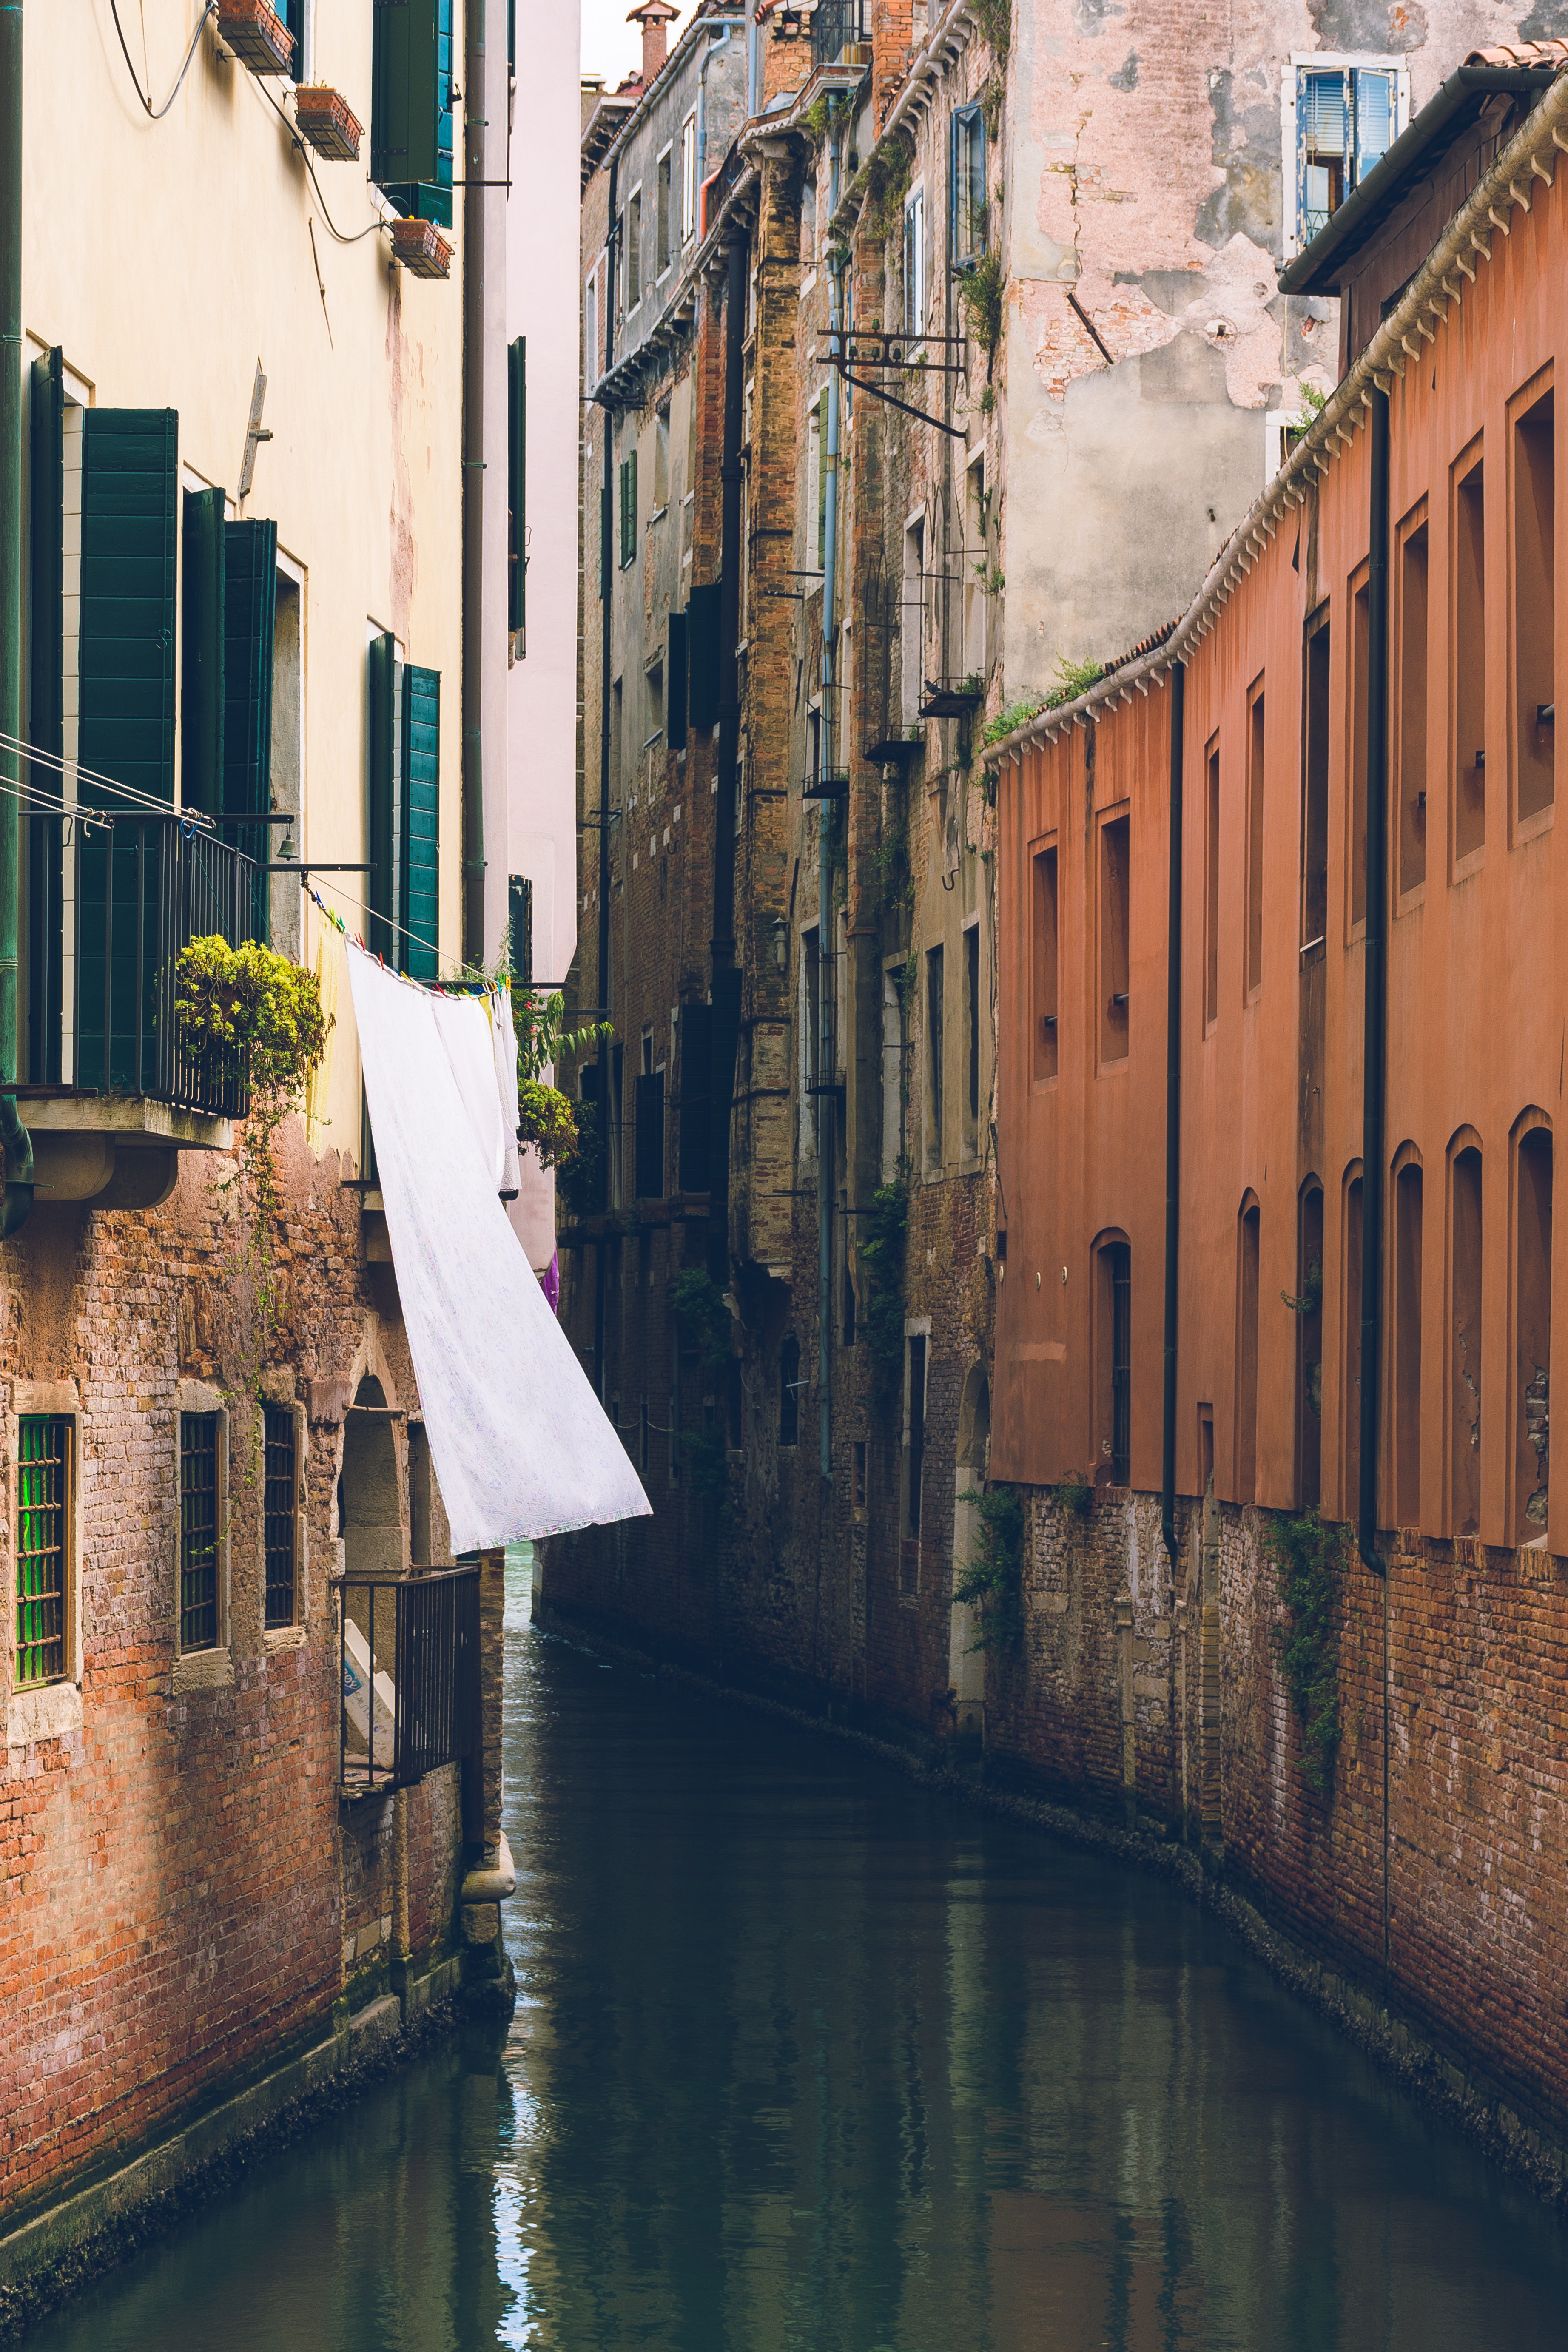
canal, waterway, body of water, water, reflection, channel, town, architecture, neighbourhood, boat, building, street, city, vehicle, watercraft, watercourse, vacation, facade, moat, window, house, river, Tints and shades, tourism